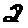
Label: 2